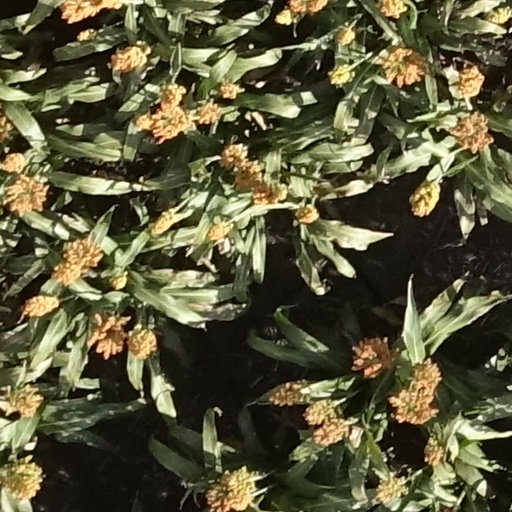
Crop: sorghum